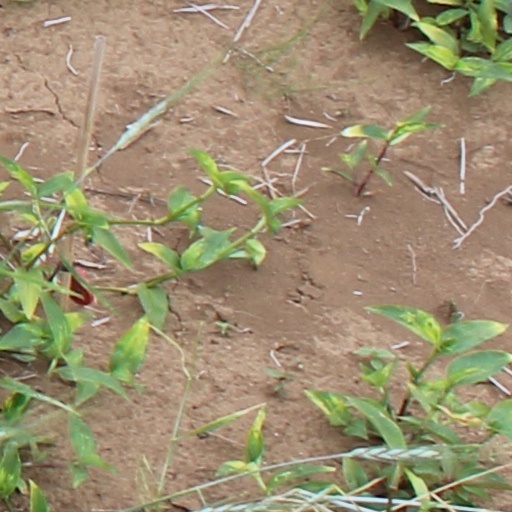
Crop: wheat